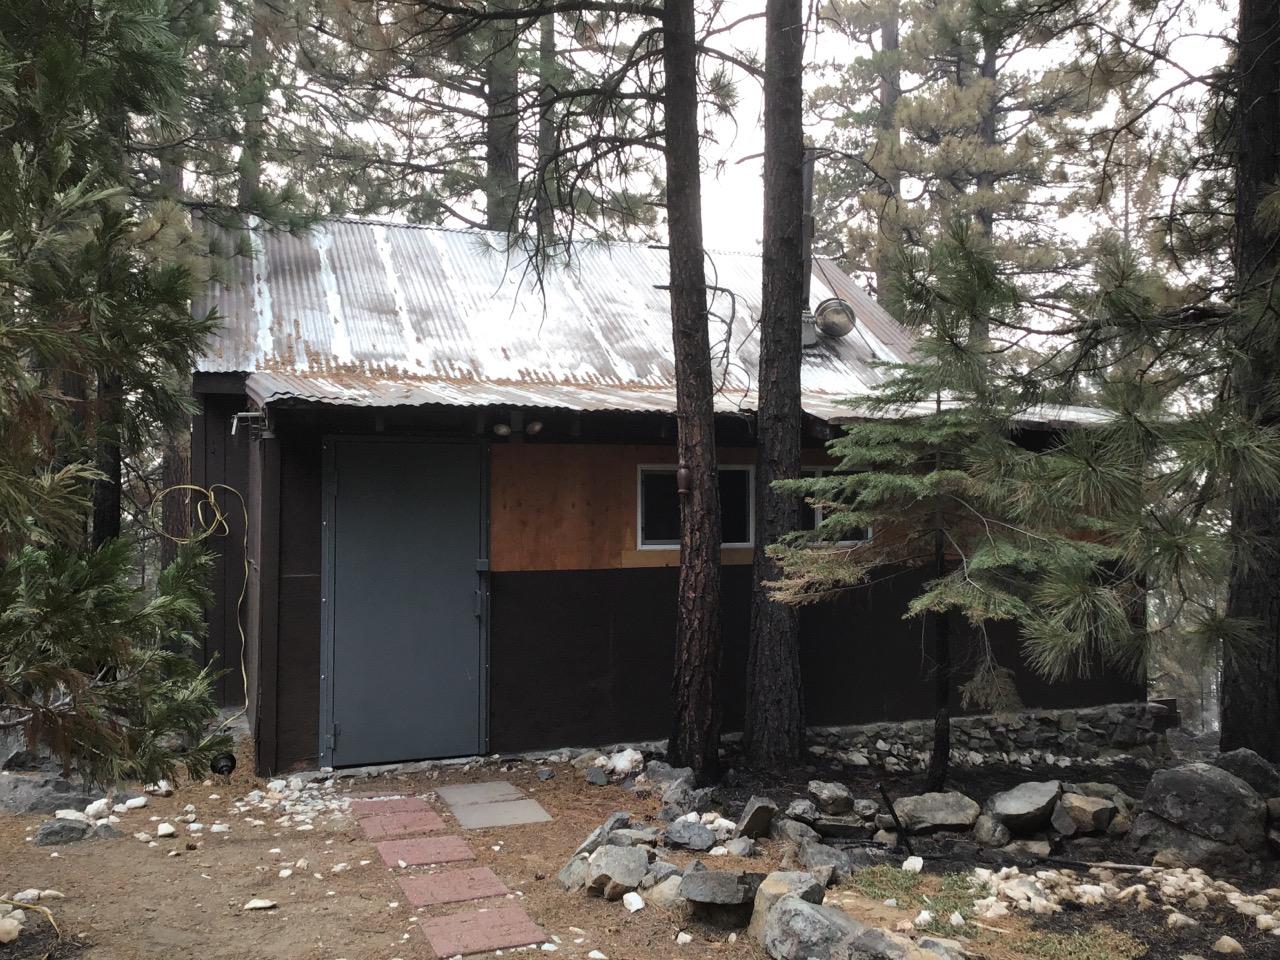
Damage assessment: no_damage